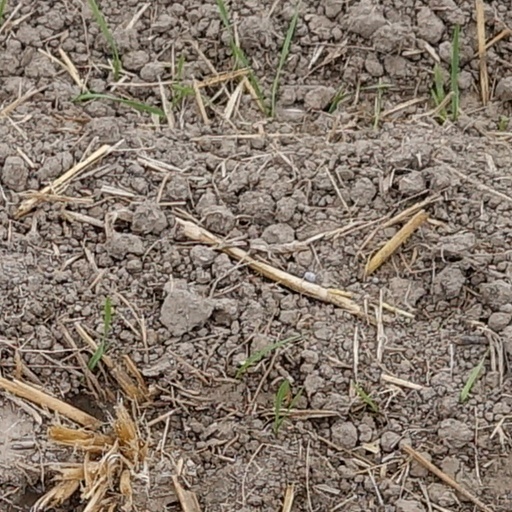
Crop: wheat